Barangay Ginebra San Miguel

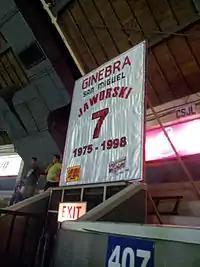
Robert Jaworski's retired jersey banner at the rafters of the Smart Araneta Coliseum during the retirement ceremonies.

After a lackluster previous season, assistant coach Tanquingcen was named co-head coach, alongside head coach Uichico. After the news that Hatfield left the Kings due to personal matters, the team selected Reil Cervantes and James Martinez in the 2011 PBA draft, but only kept Cervantes due to the guard heavy roster. Helterbrand signed only a one – conference contract extension, due to his desire to find out if he "still had it" and if he does not, he announced that he would retire after the conference.